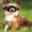
Label: dog